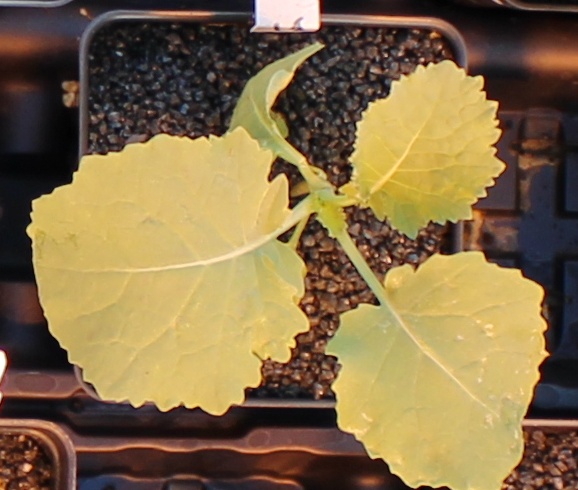
Label: Canola